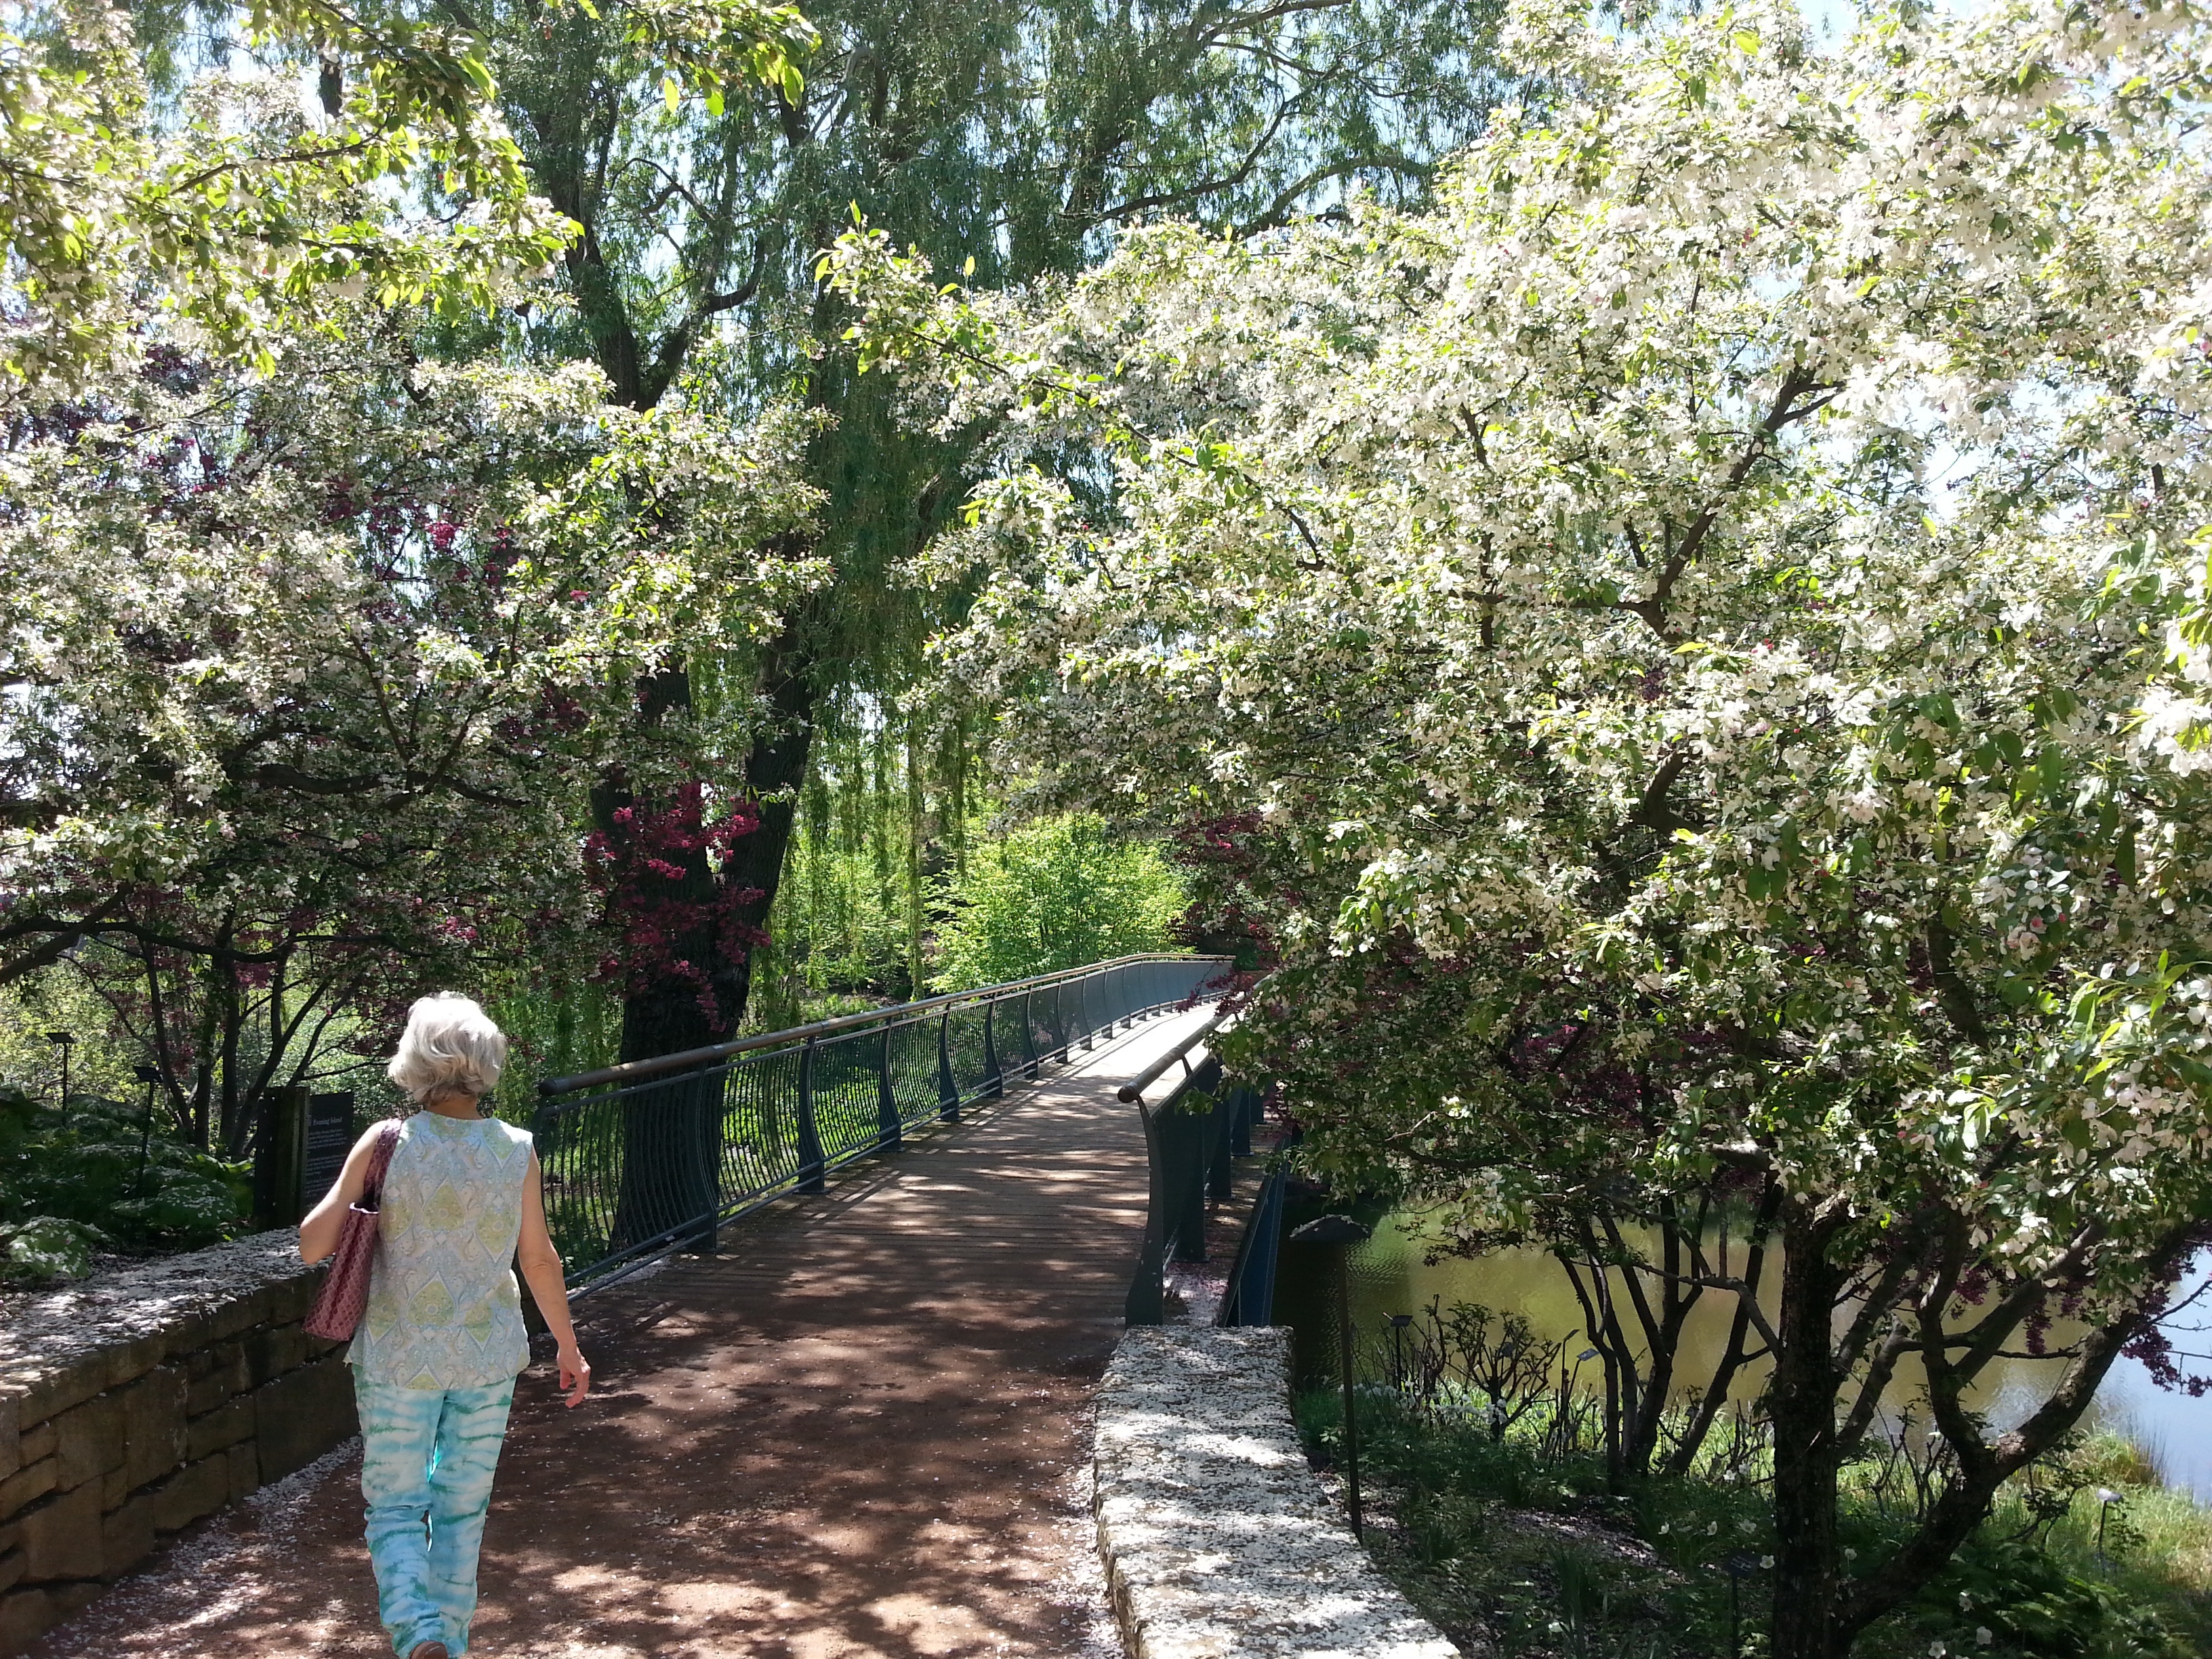
tree, nature, plant, bridge, flower, bloom, walkway, spring, scenic, cottage, park, botany, garden, leisure, flora, outdoors, shrub, plantation, botanical garden, yard